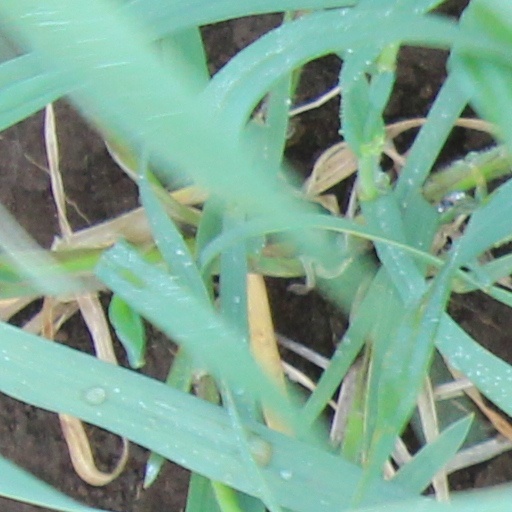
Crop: wheat